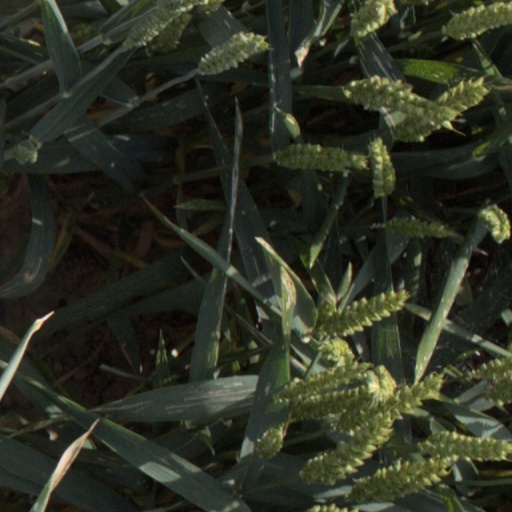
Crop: wheat